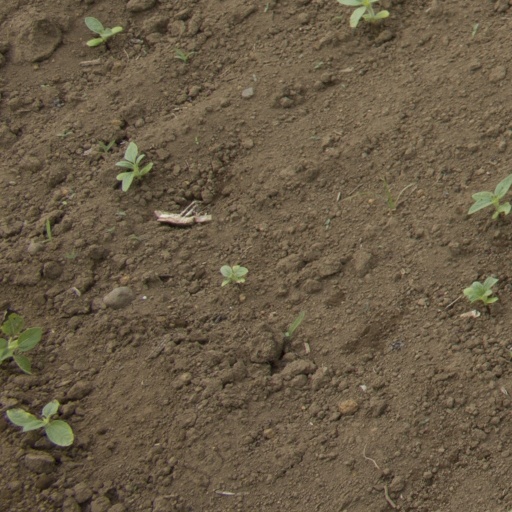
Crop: Jerusalem artichoke